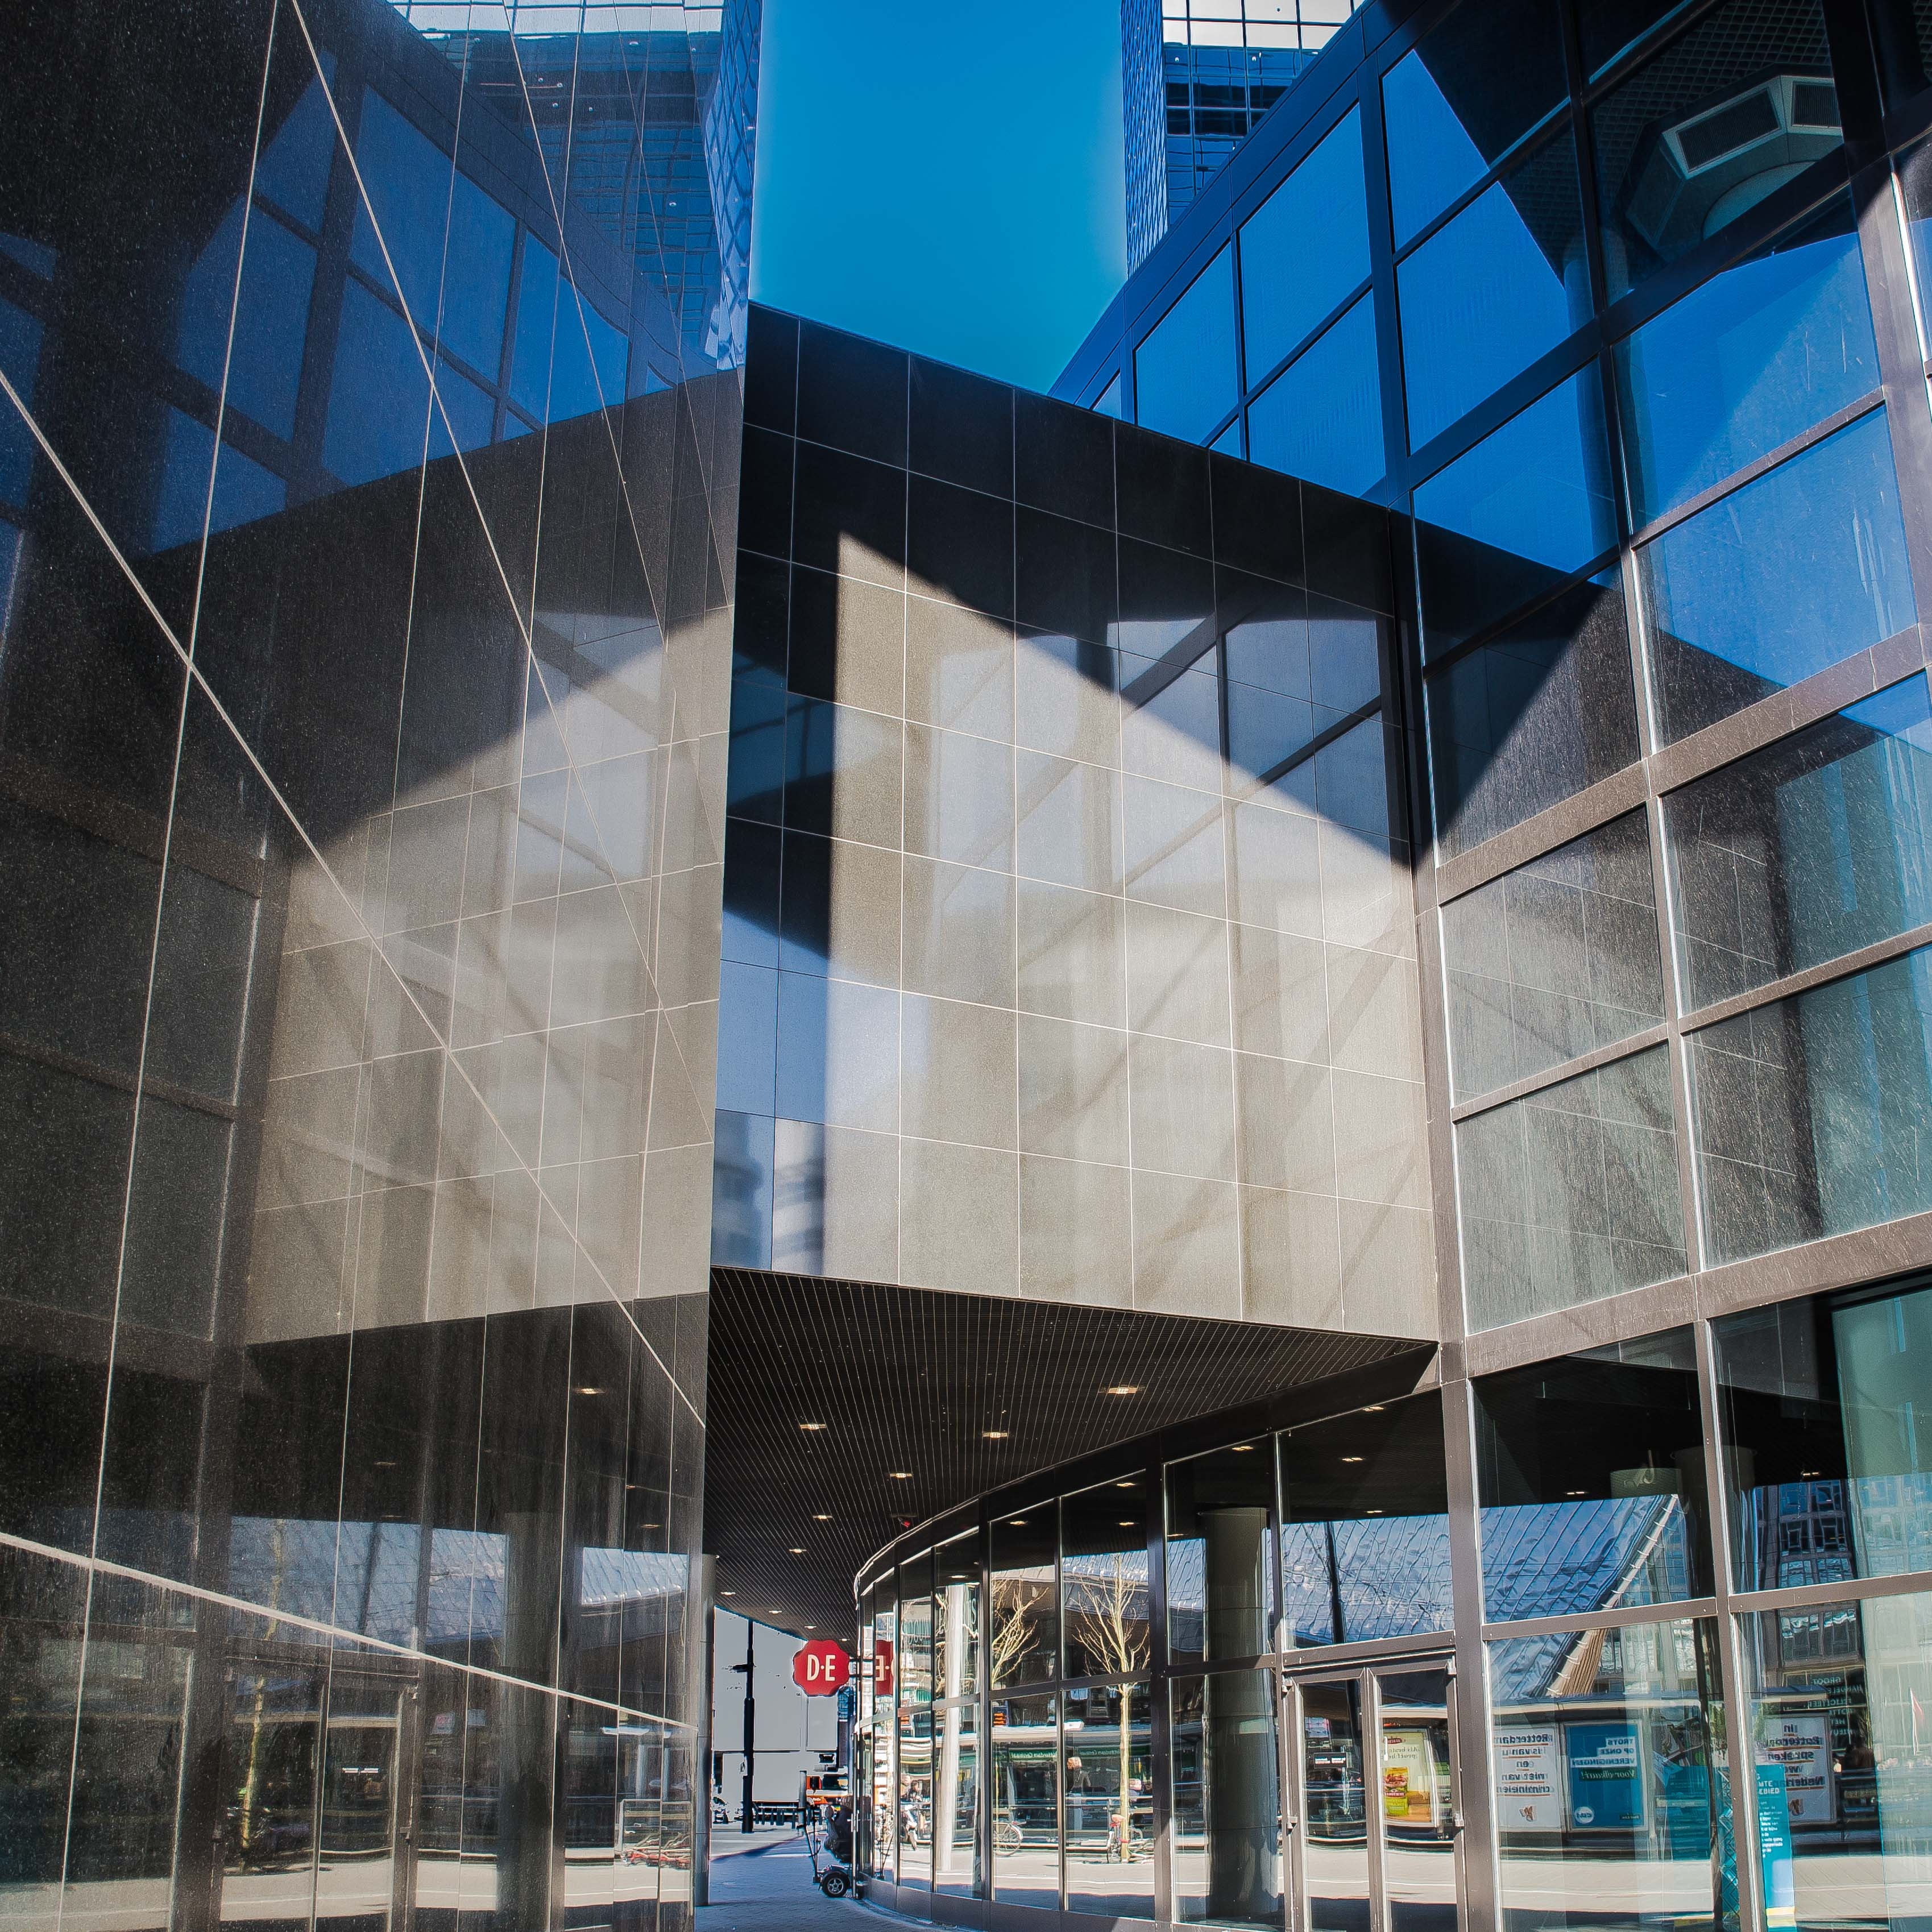
architecture, structure, glass, building, facade, arena, rotterdam, buildings, commercial building, headquarters, office and hotel building, douwe egbert